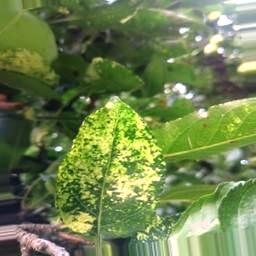
Label: Apple_Mosaic